Gabriel Puaux

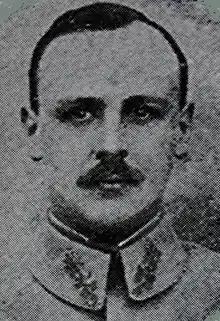
French diplomat and politician

Gabriel Puaux (May 19, 1883, in Paris – January 1, 1970, in Kitzbühel, Austria) was a French diplomat and politician.